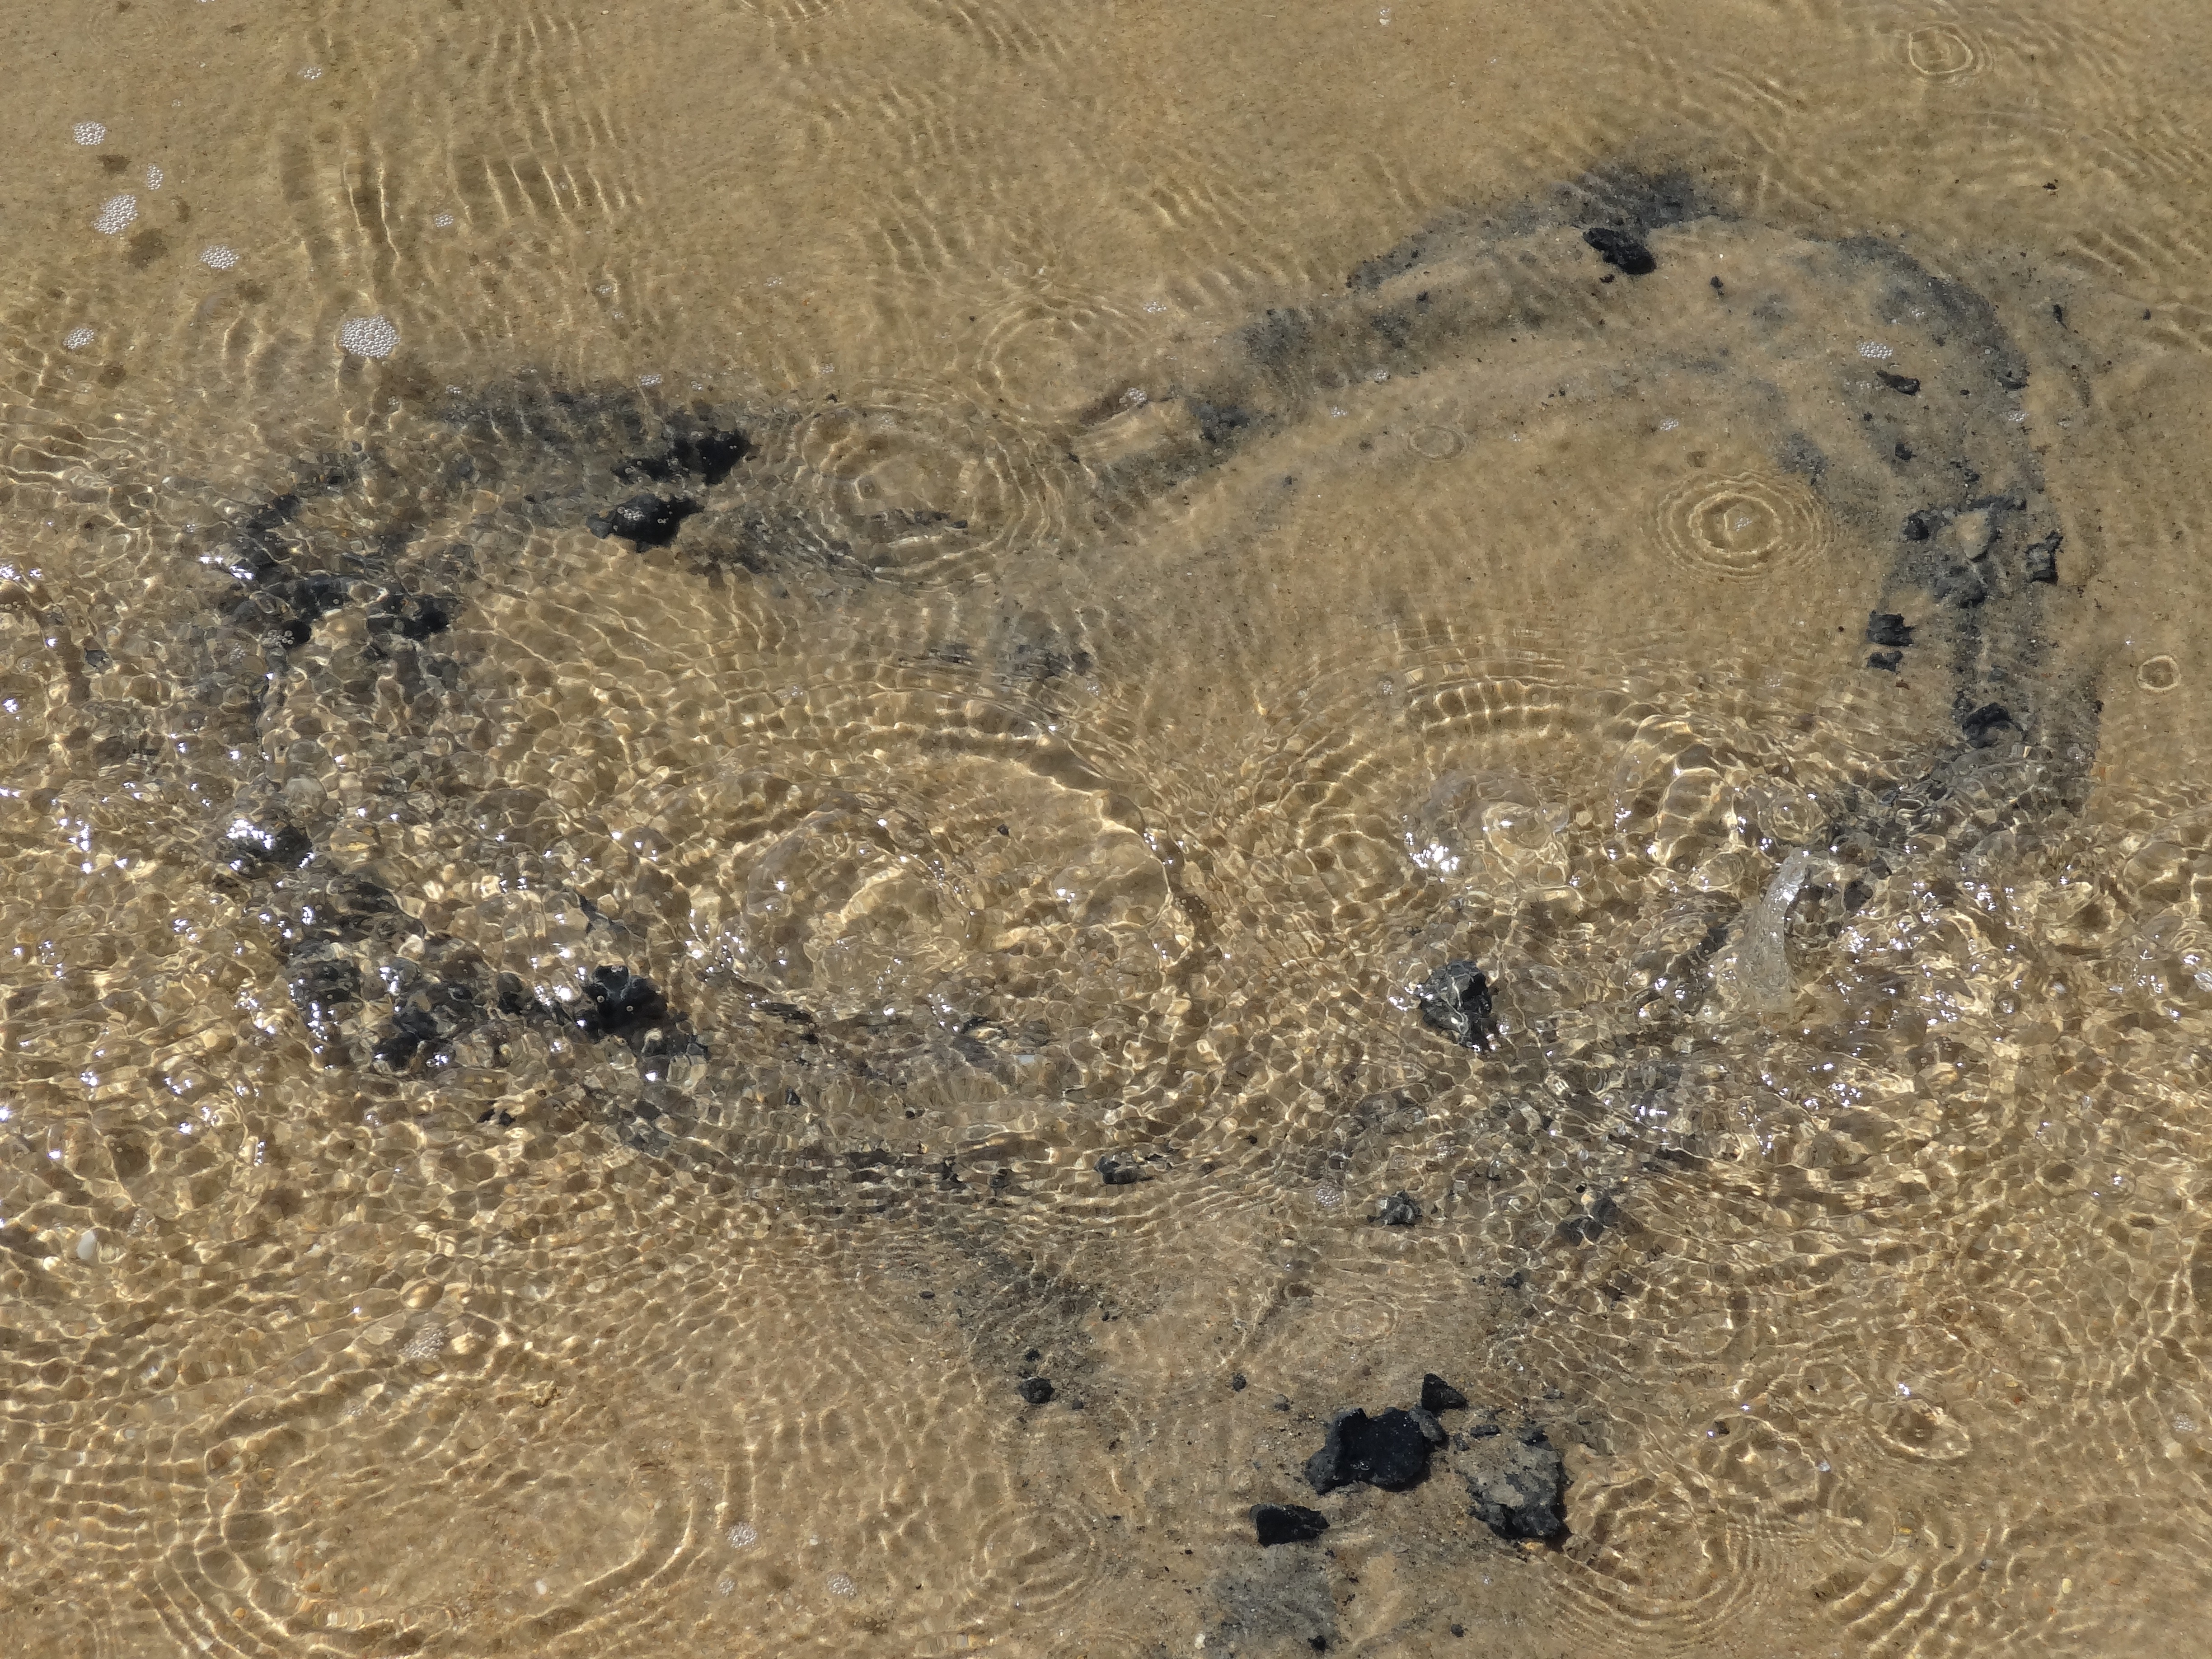
beach, sea, water, sand, sun, wildlife, heart, mud, soil, sea turtle, reptile, material, geology, holidays